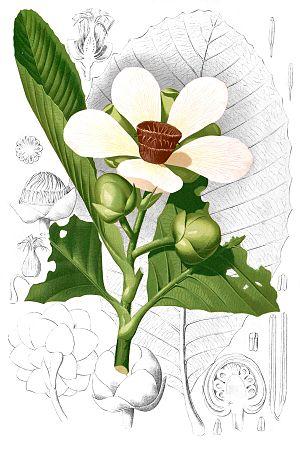
Les Dilleniales sont un ordre de plantes dicotylédones. La classification des plantes qui en font partie donne lieu a de nombreuses hésitations. En 2016, la classification phylogénétique APG IV l'accepte de nouveau pour classer les Dilléniacées, tandis que les Paéoniacées restent dans les Saxifragales d'après la classification phylogénétique.